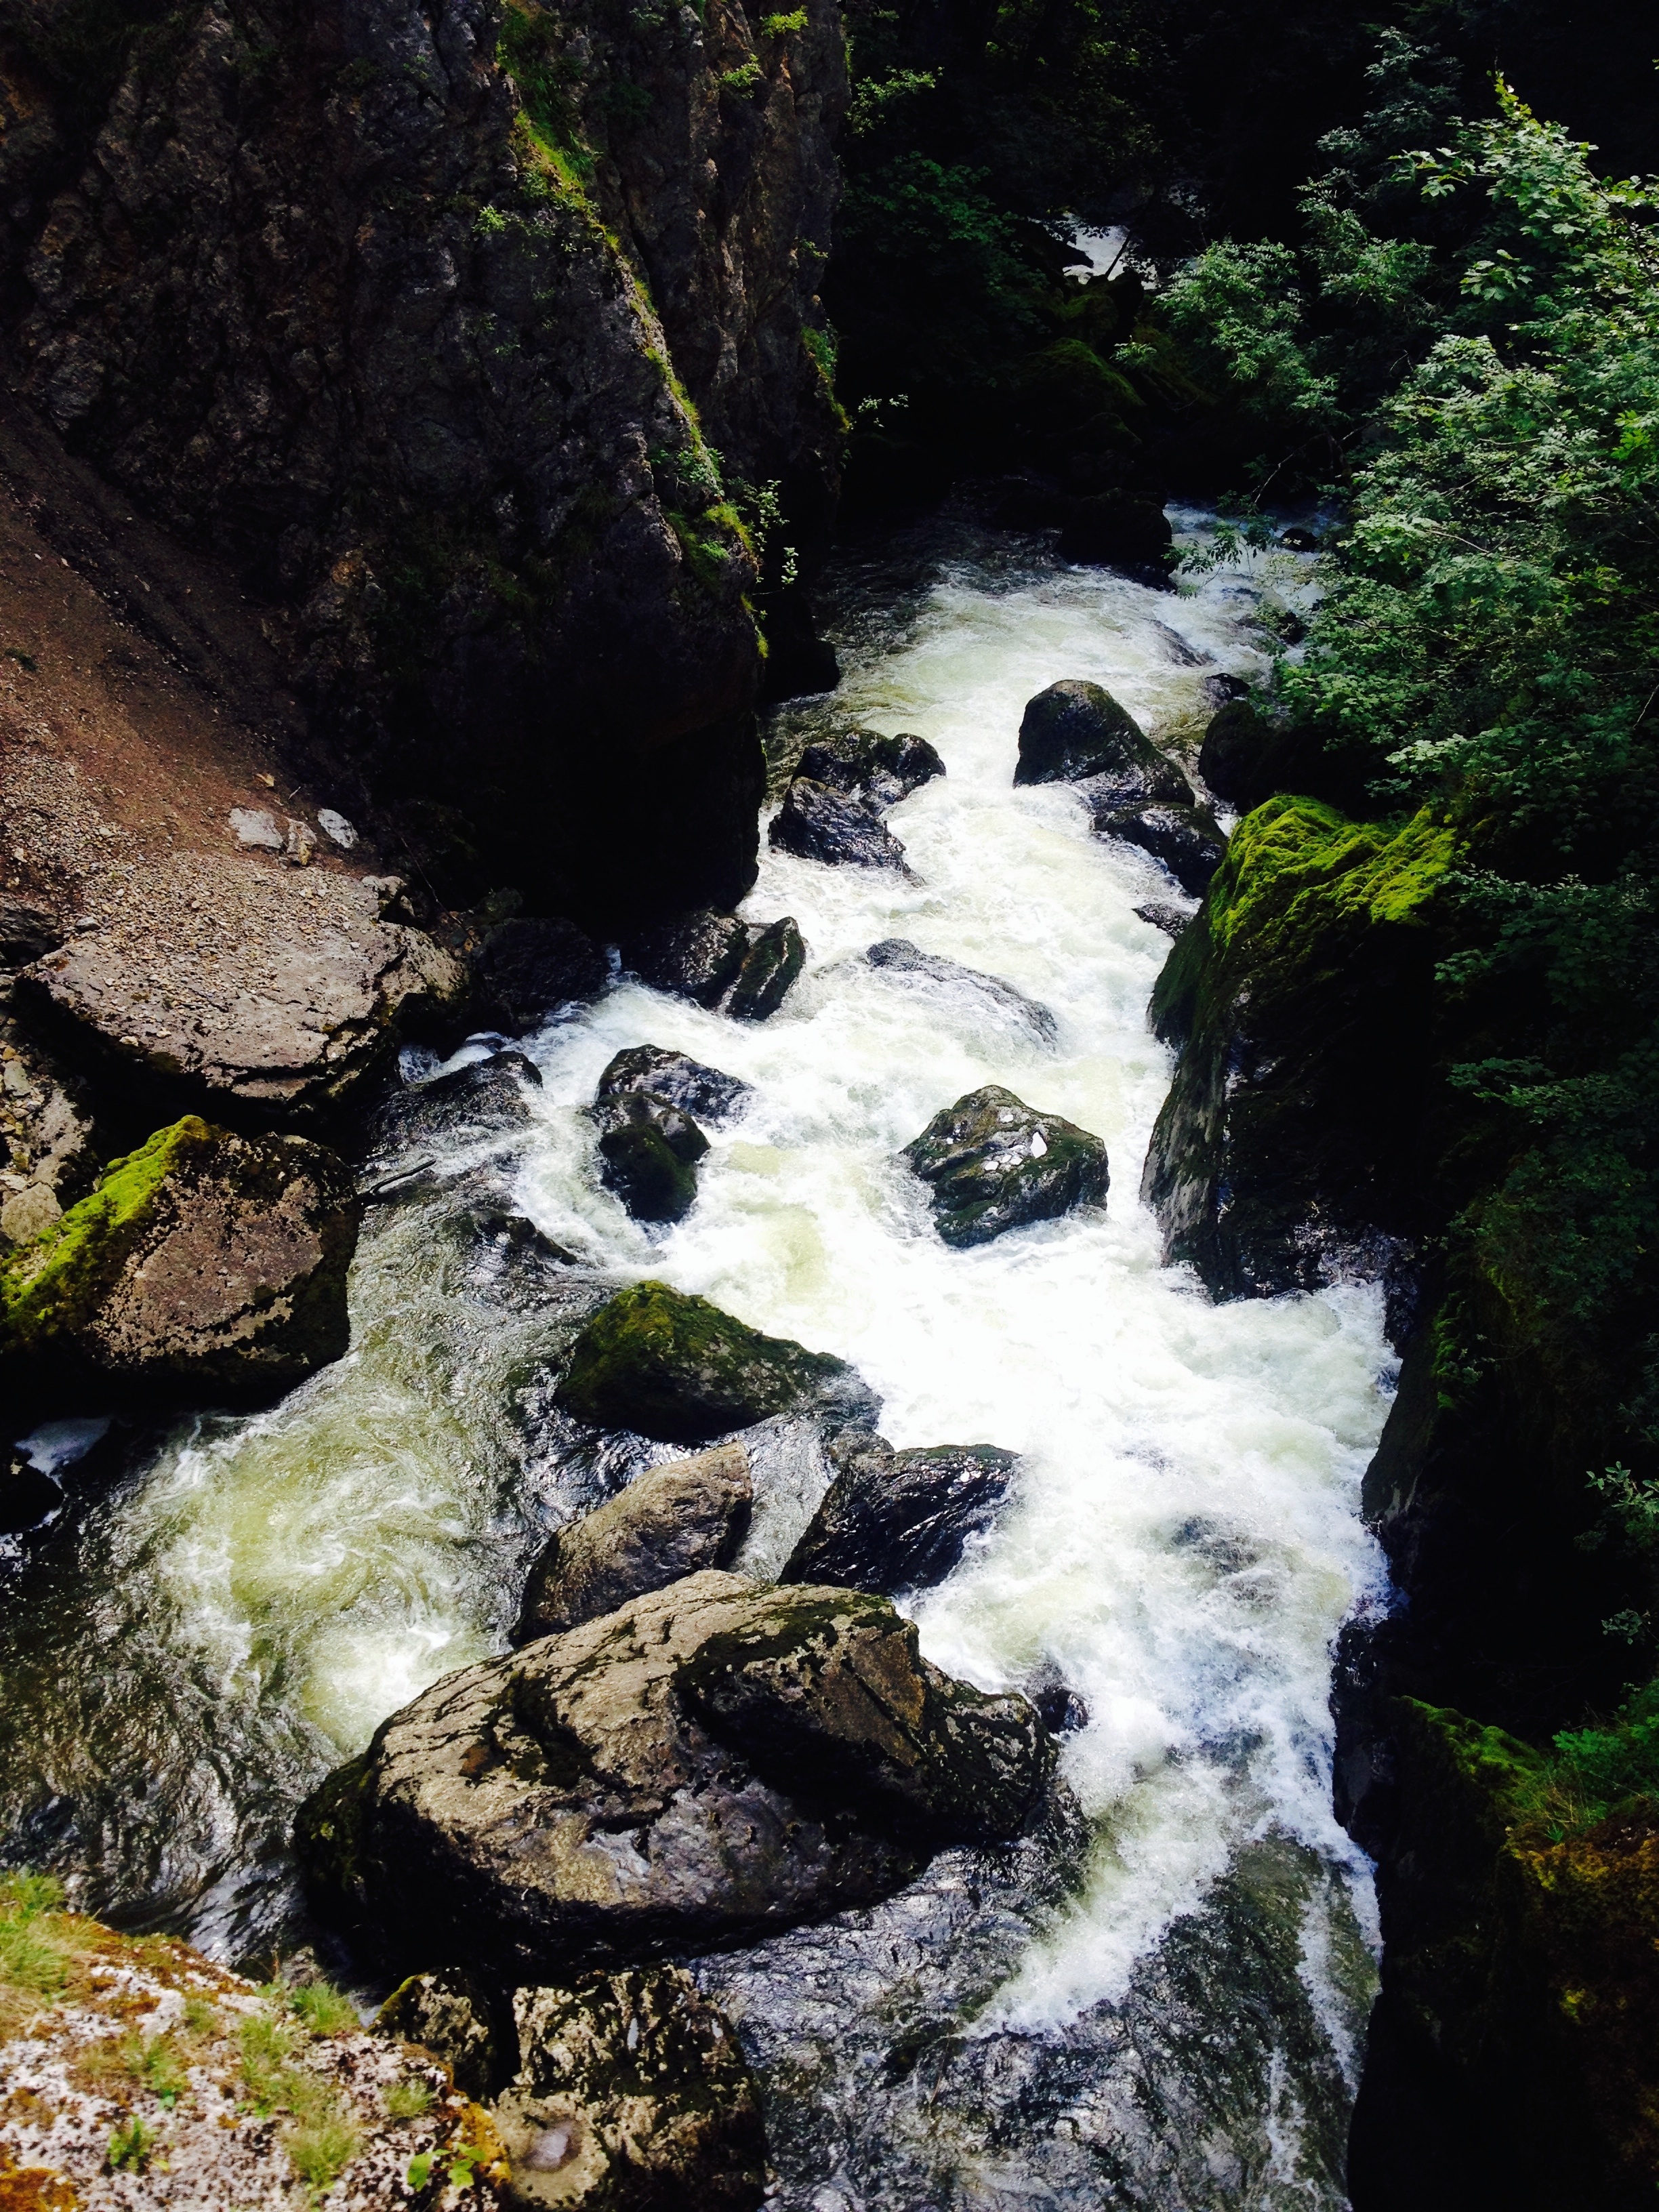
tree, water, nature, forest, rock, waterfall, leaf, river, stream, autumn, rapid, body of water, water feature, watercourse